UMTS

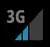
3G sign shown in notification bar on an Android powered smartphone

The Universal Mobile Telecommunications System (UMTS) is a 3G mobile cellular system for networks based on the GSM standard. UMTS uses wideband code-division multiple access (W-CDMA) radio access technology to offer greater spectral efficiency and bandwidth to mobile network operators compared to previous 2G systems like GPRS and CSD. UMTS on its provides a peak theoretical data rate of 2 Mbit/s.